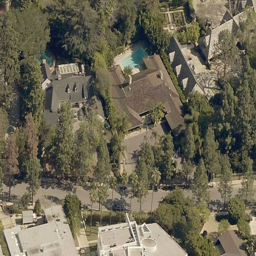
organization leader bought a contemporary home for $12.9 million in july that 's next to his existing home .